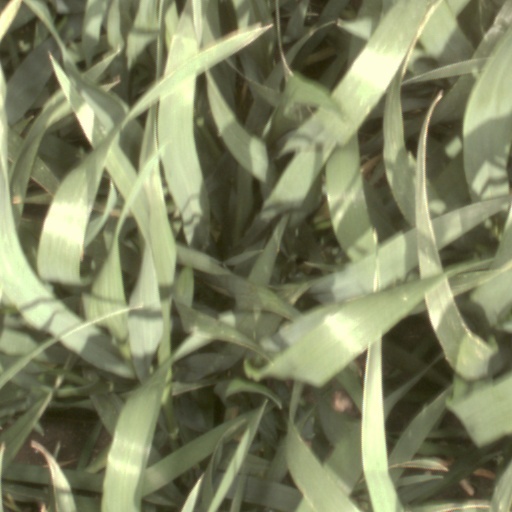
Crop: wheat